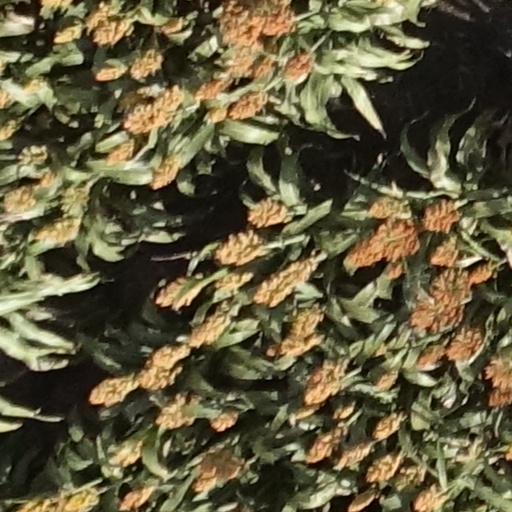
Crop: sorghum